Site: brandenburg
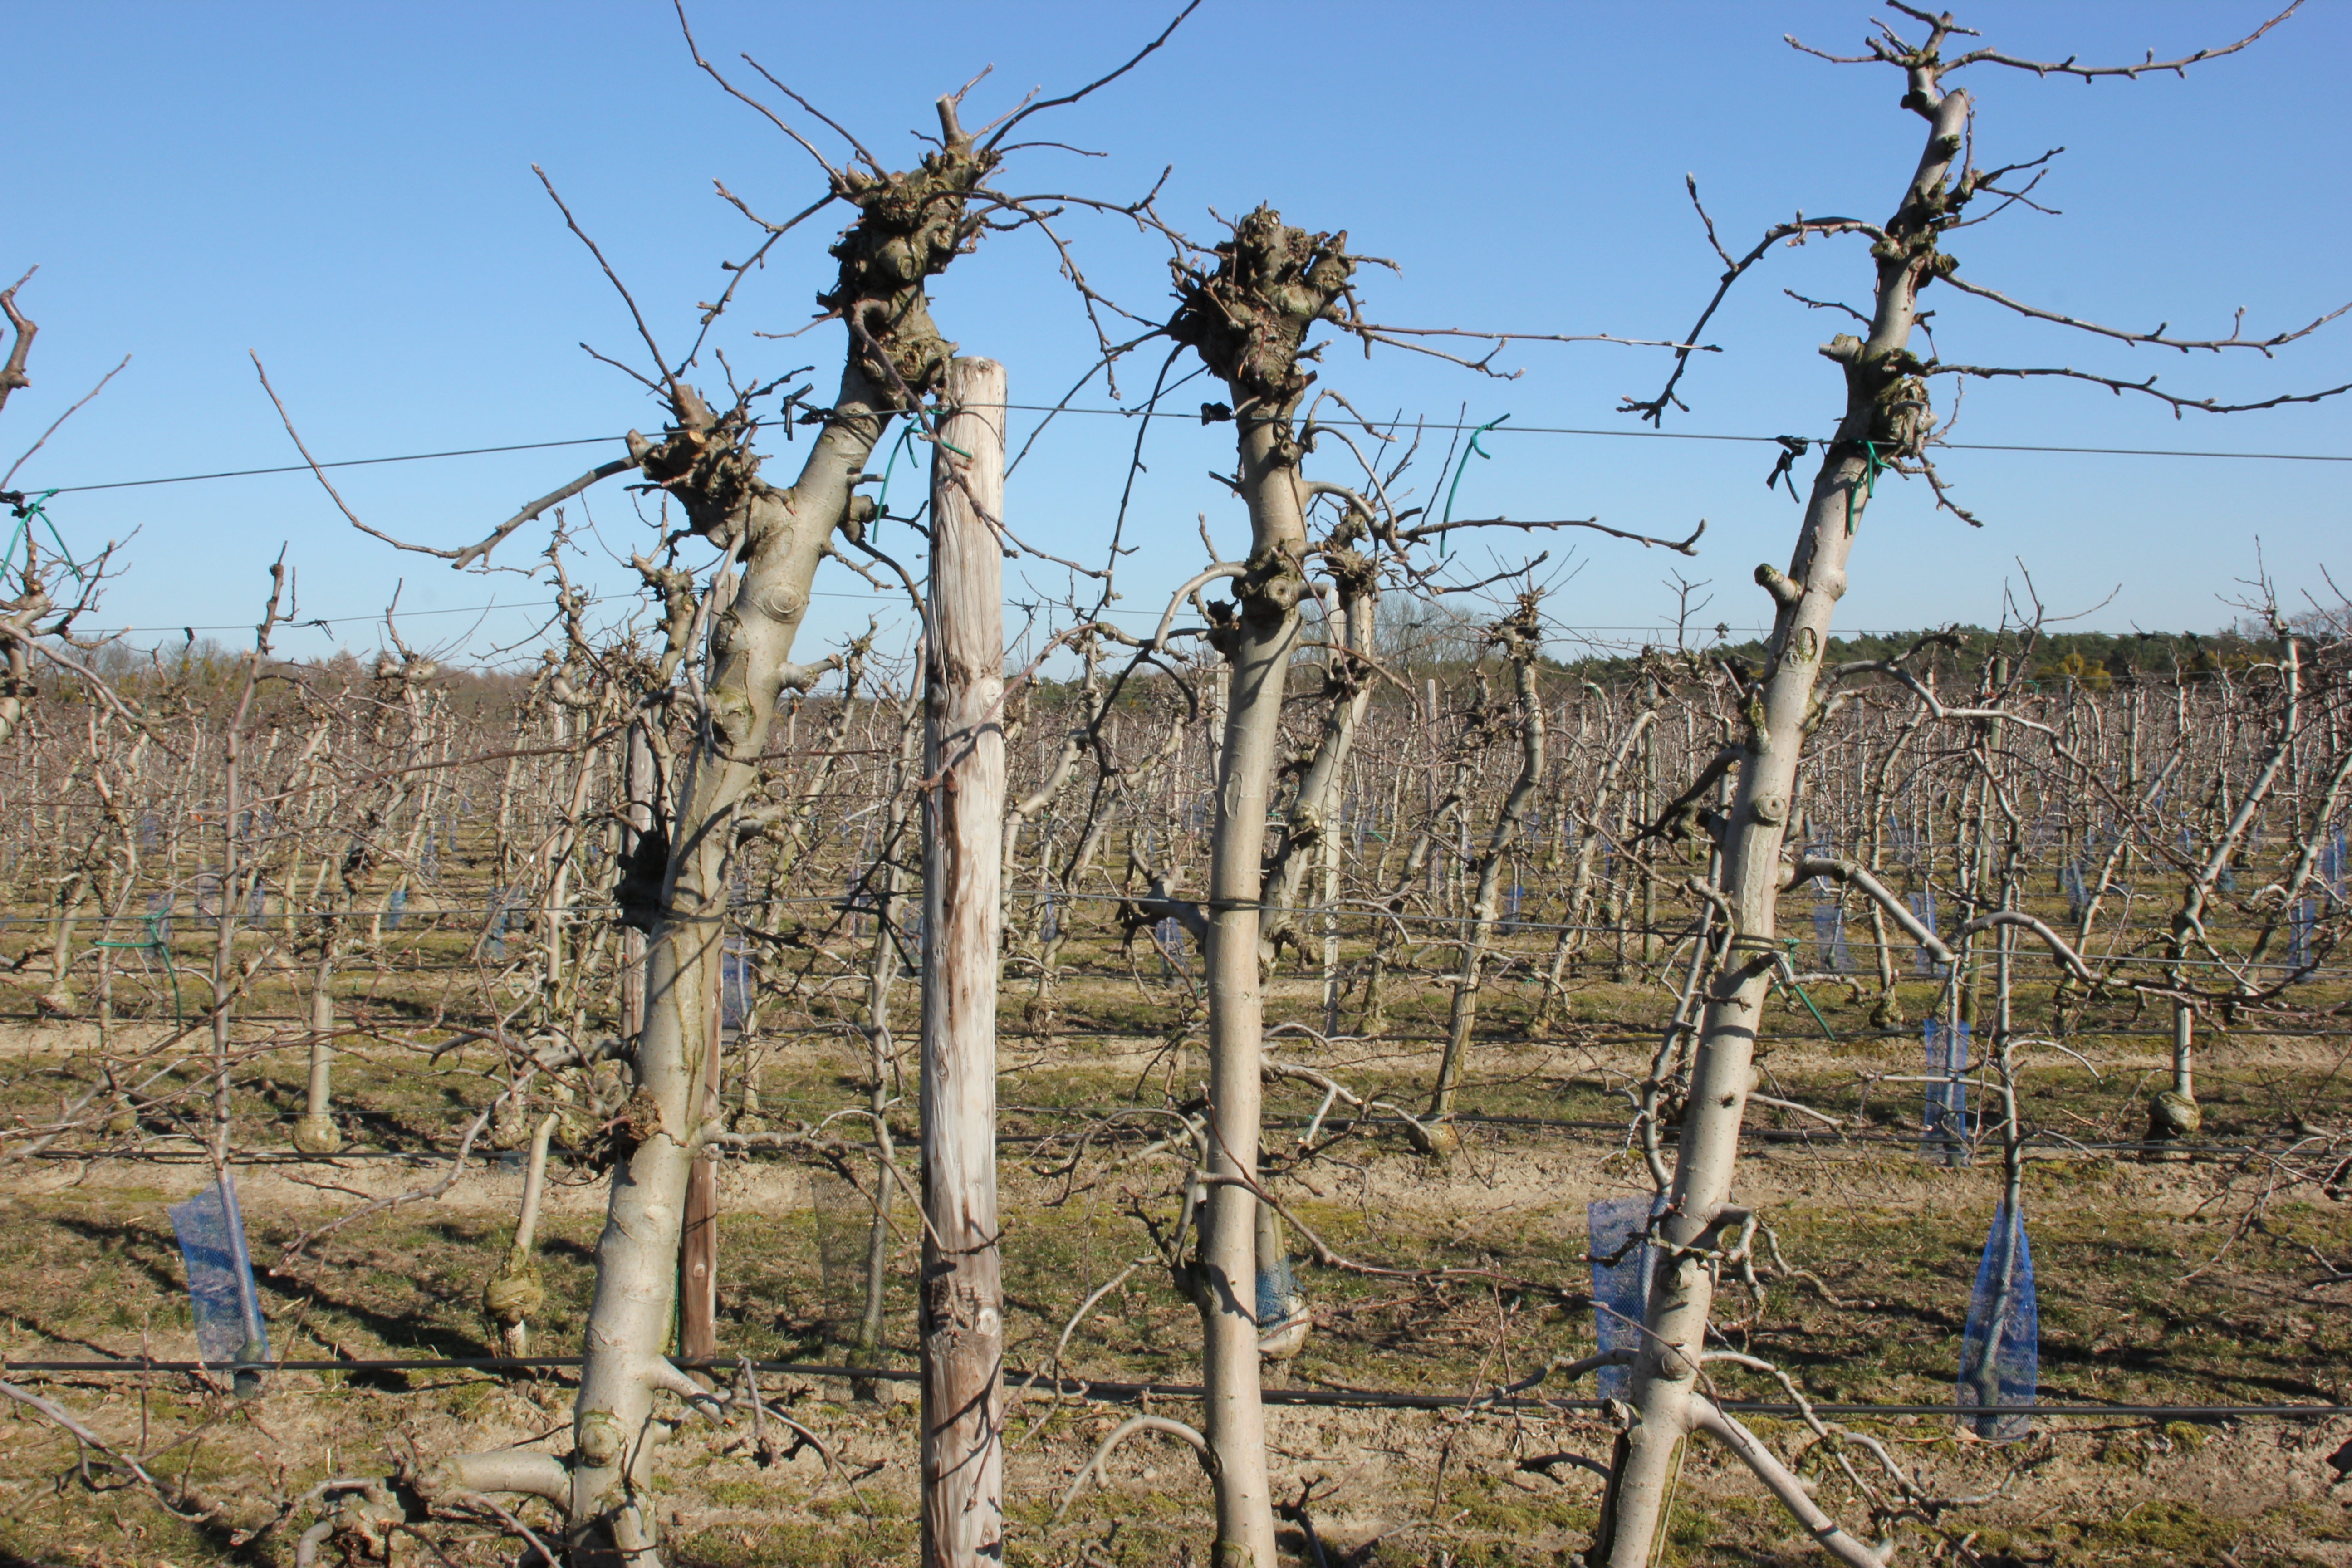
Growth stage (BBCH 03): Bud development